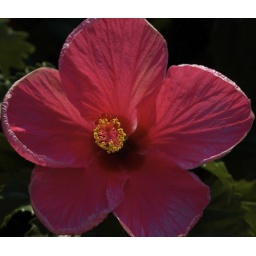
A beautiful pink flower with its petals in full bloom!